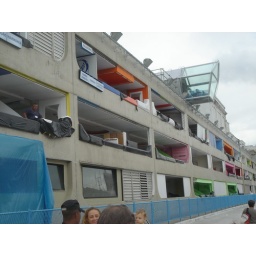
You can see the glass press box. I think that the judges sit in a box such as these.